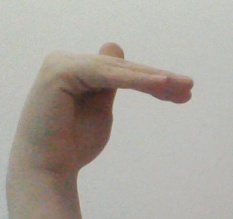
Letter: khaa